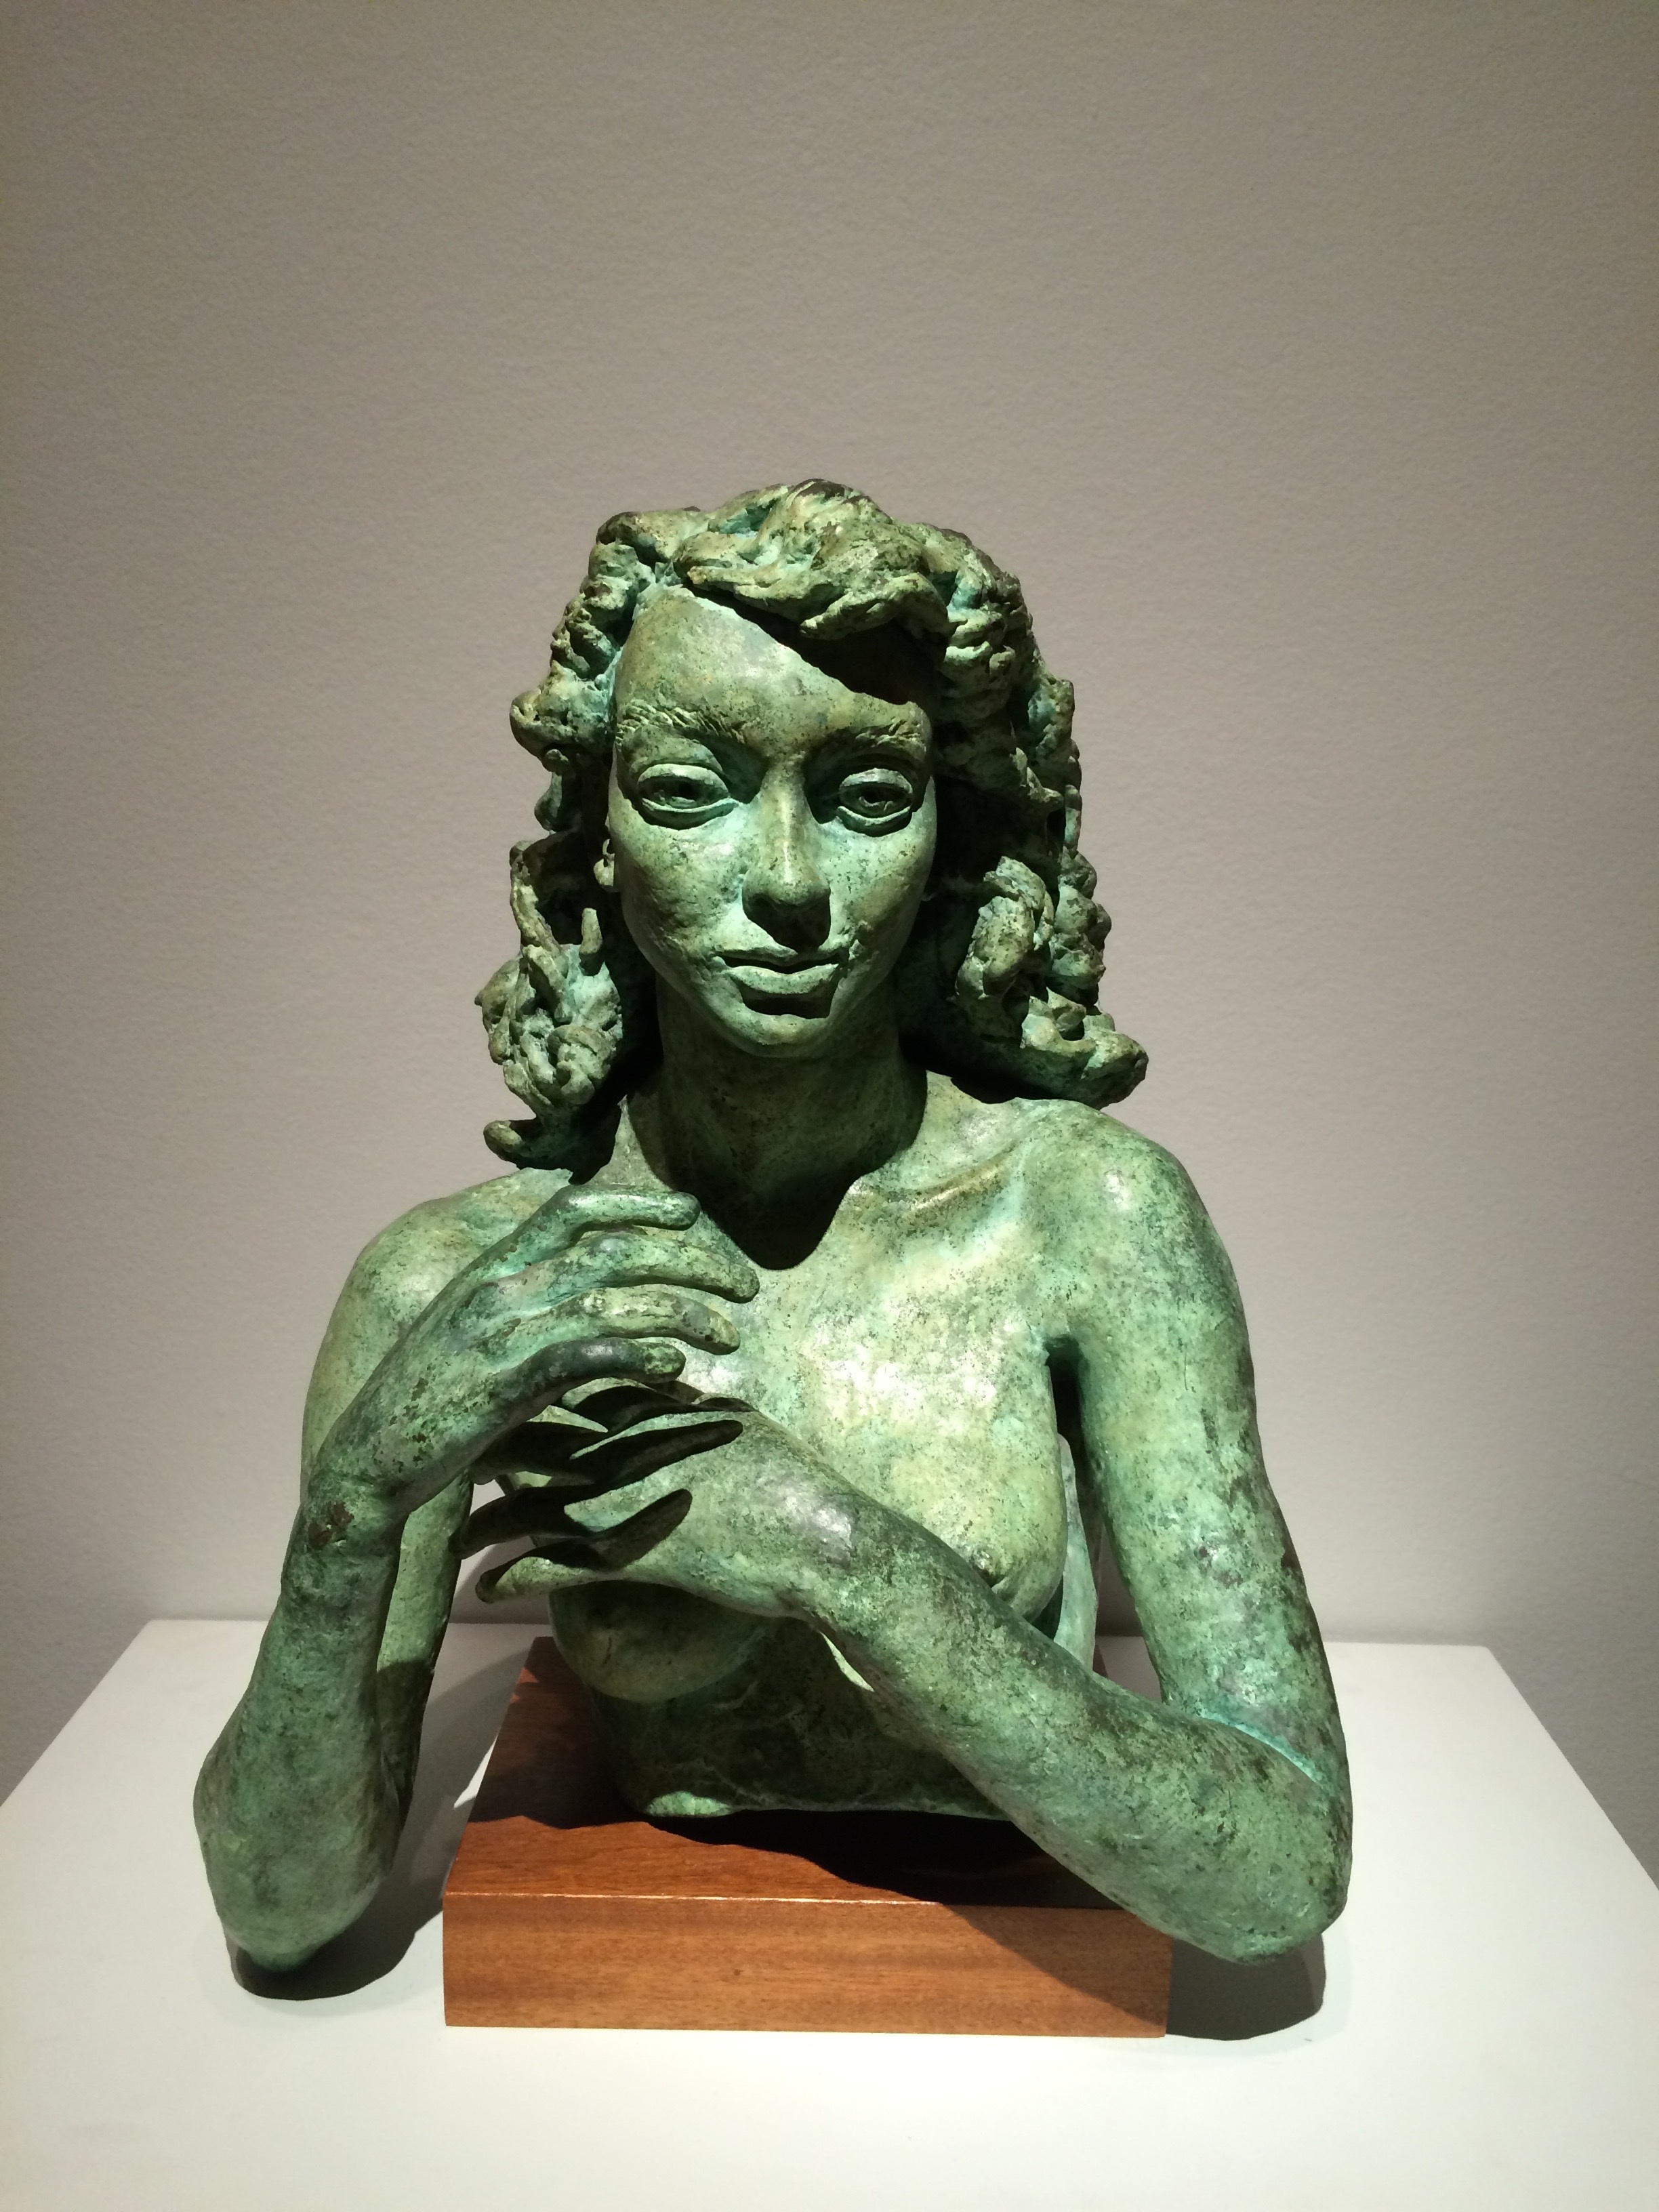
monument, statue, green, metal, material, sculpture, art, gallery, bronze, carving, stone carving, bronze sculpture, woman sculpture, art exhibition, ancient history, classical sculpture, auguste rodin, art show